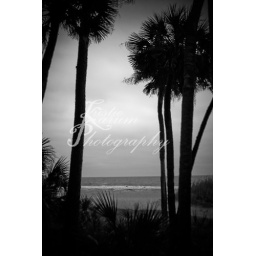
black and white photo of beach in South Carolina.